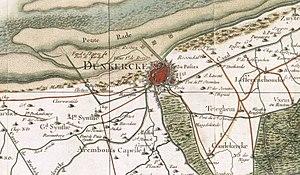
Carte de Cassini de la région de Dunkerque
Le nom de Dunkerque est vraisemblablement issu de l'ancien néerlandais puisqu'il apparaît en 1067 sous la forme Dunkerka qui signifie « église de la dune ». On y parle un dialecte très particulier, avec des mots empruntés aux marins et au flamand occidental : le dunkerquois. La légende veut que la ville ait été fortifiée par le terrible Allowyn, figure mythique représentant un chef germain ou scandinave, réputé fondateur de Dunkerque, et ait ainsi été la seule ville de la côte à être préservée des attaques et pillages des Vikings. Aujourd'hui, Allowyn réapparaît à chaque carnaval de Dunkerque sous les traits du « Reuze », le géant.
La carte de Cassini ou carte de l'Académie est la première carte topographique et géométrique établie à l'échelle du royaume de France dans son ensemble. Il serait plus approprié de parler de carte des Cassini, car elle a été dressée par la famille Cassini, principalement César-François Cassini et son fils Jean-Dominique Cassini au XVIIIᵉ siècle.